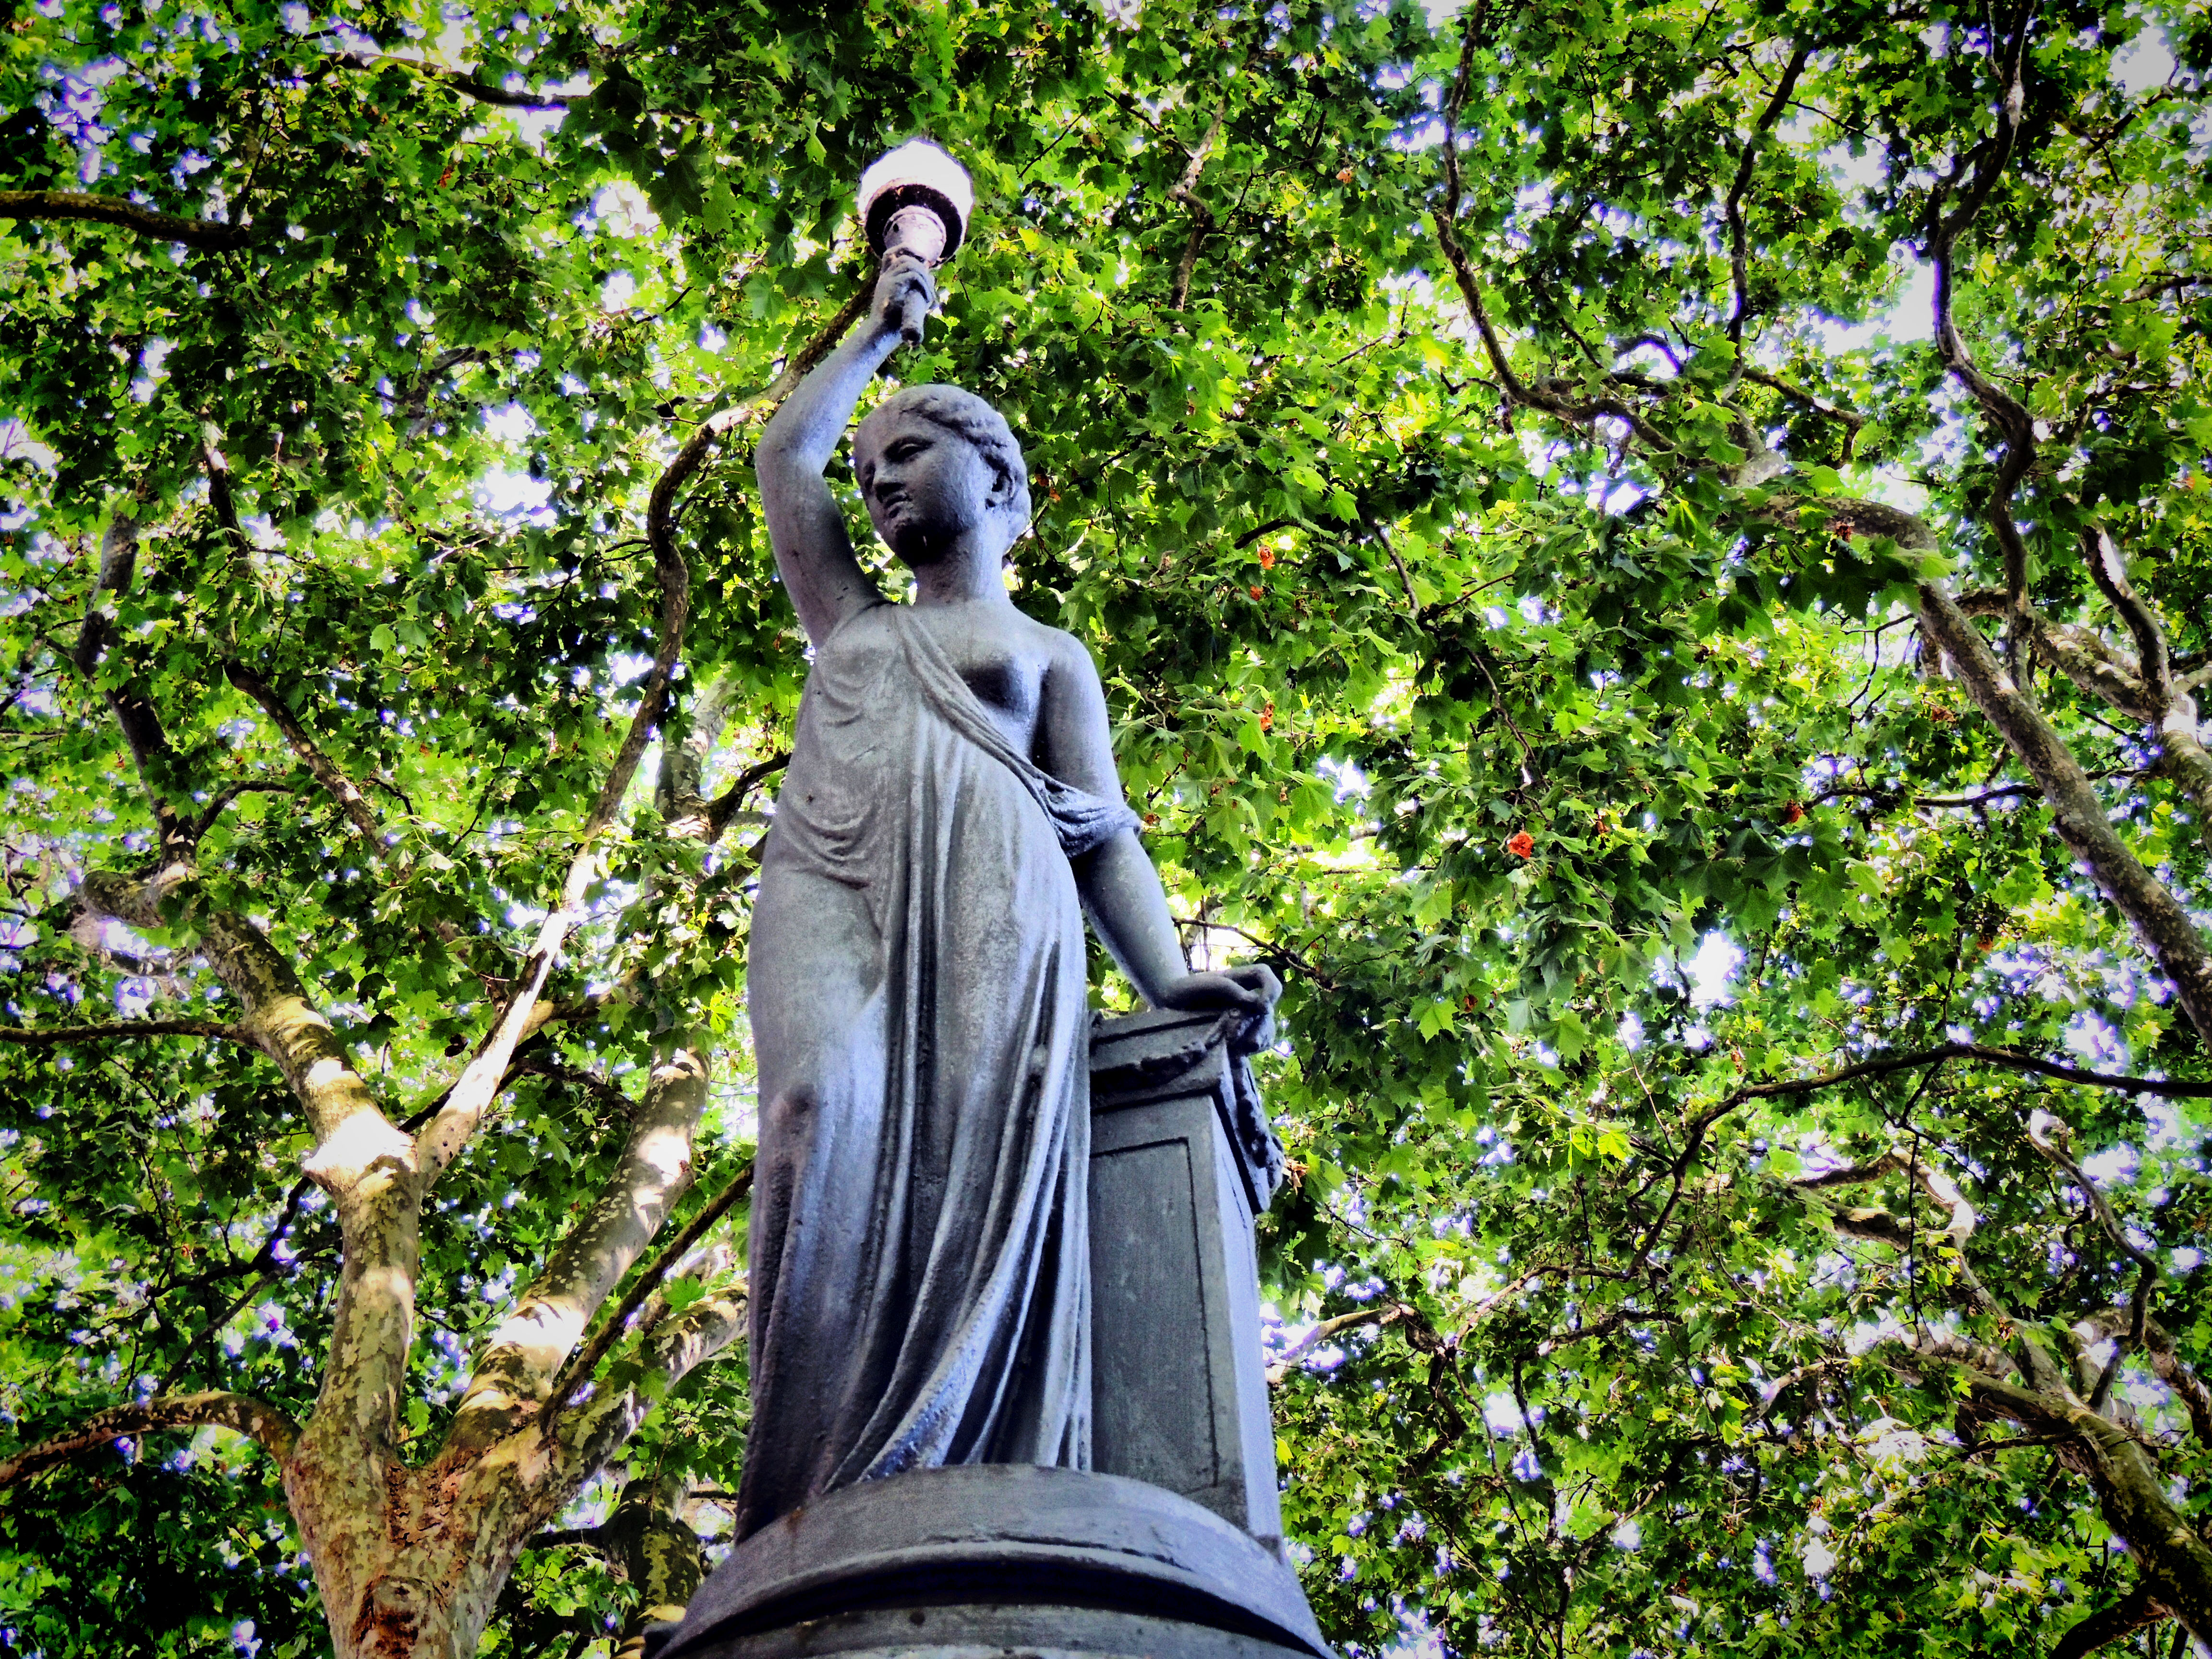
tree, forest, flower, monument, statue, spring, green, jungle, park, garden, sculpture, art, cool image, rainforest, i